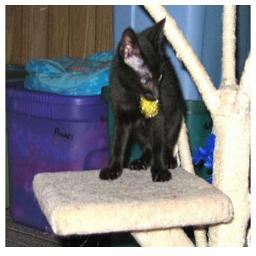
Animal: cats